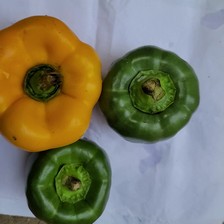
Label: pepper